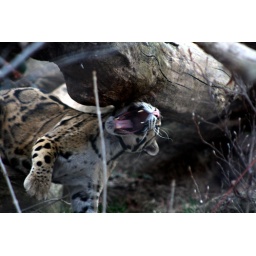
The leopard was having a grand old time running its muzzle against the tree branch